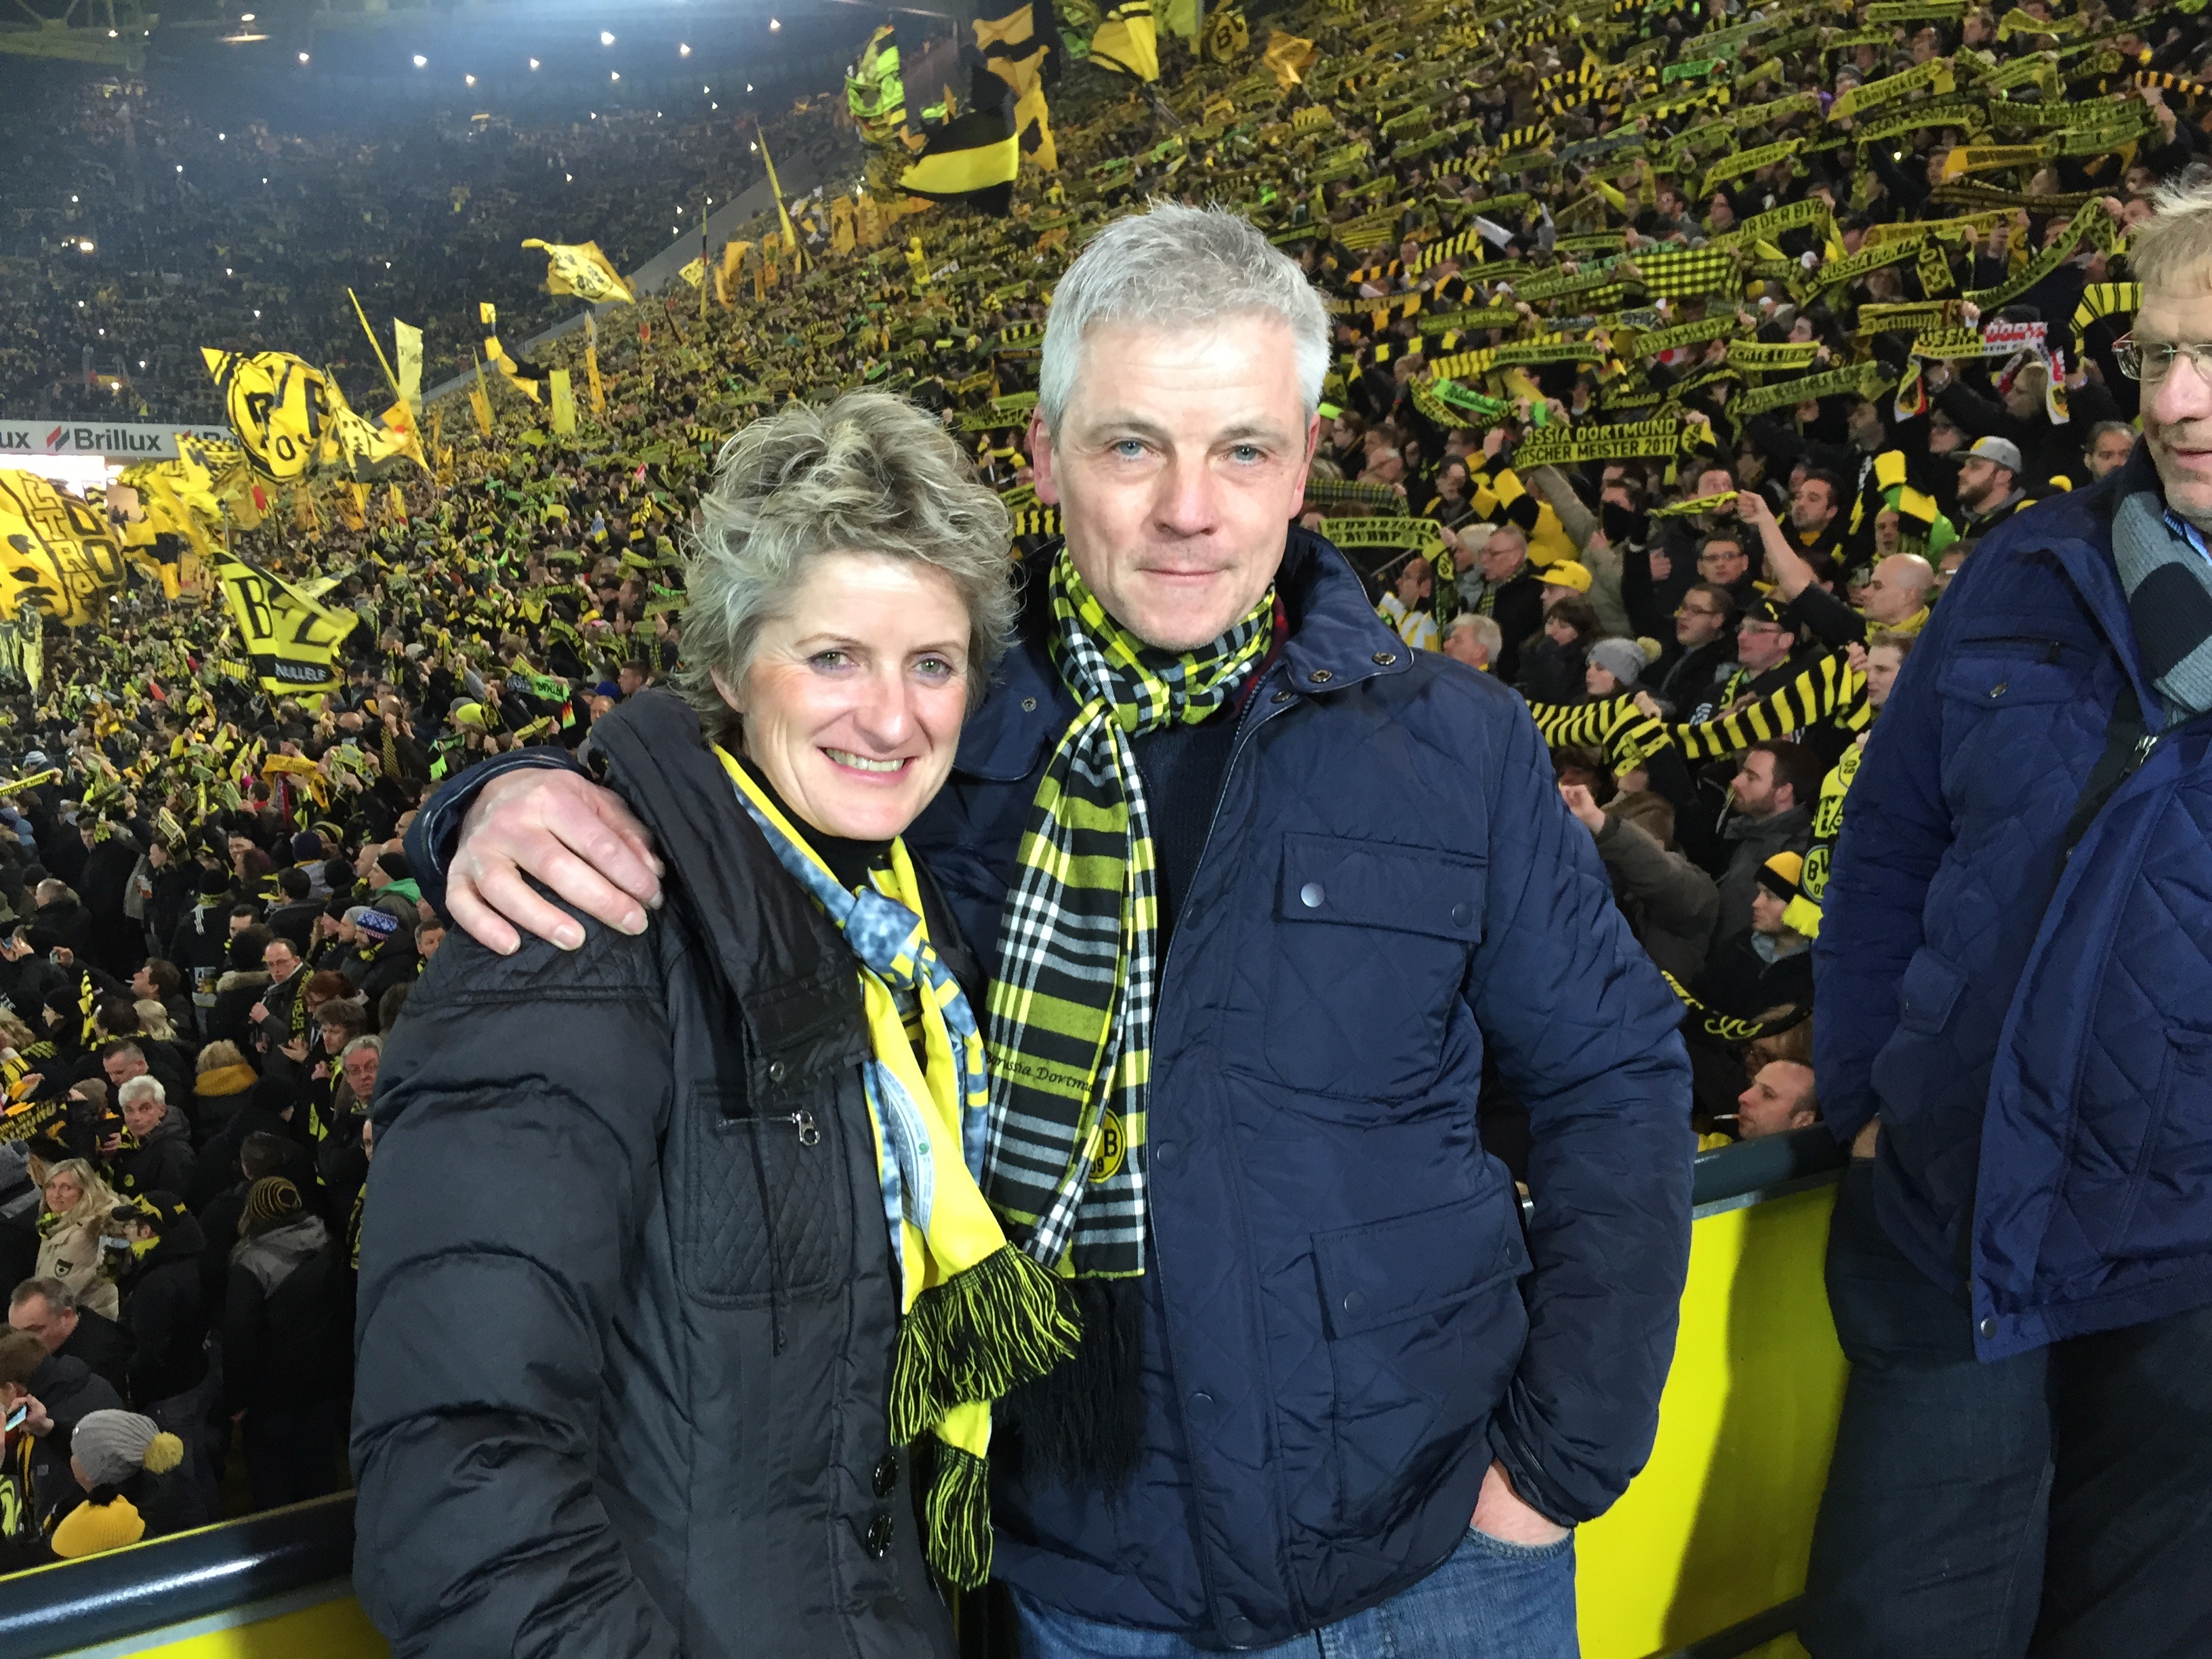
man, people, woman, crowd, couple, football, grandstand, fans, viewers, borussia dortmund, borussia, south stand